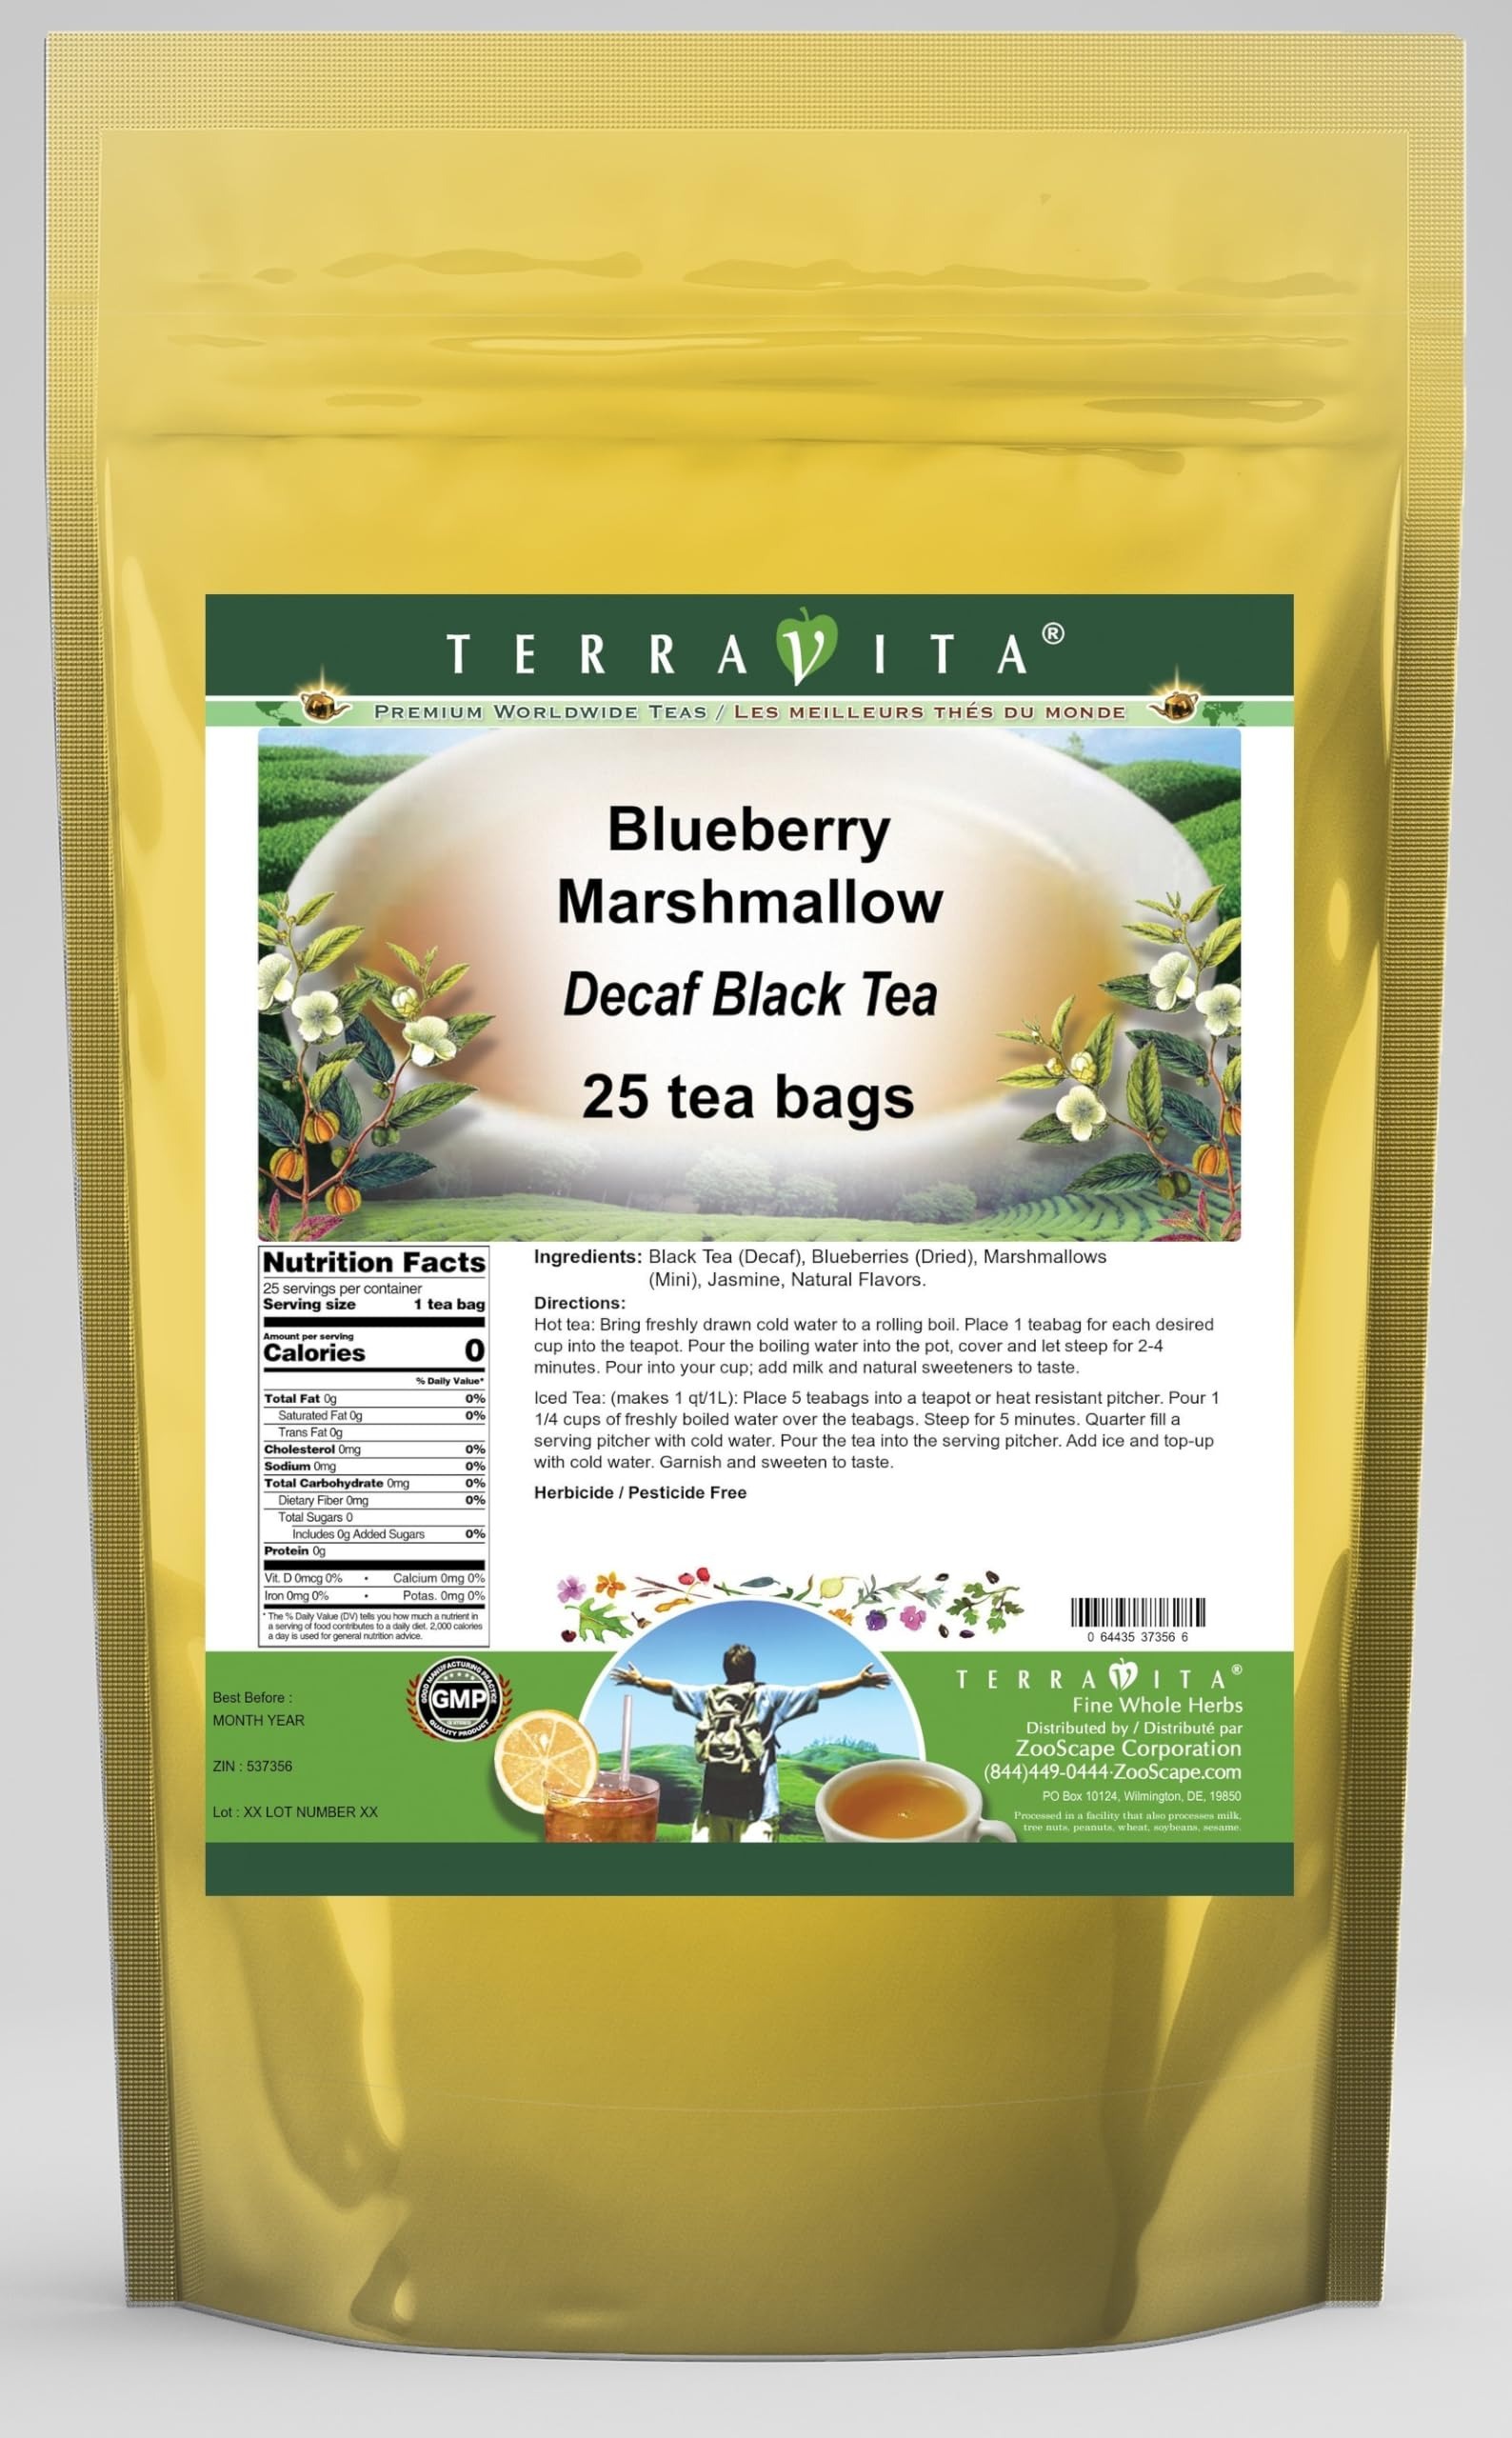
Item Name: Blueberry Marshmallow Decaf Black Tea (25 tea bags, ZIN: 537356)
Bullet Point 1: Our Blueberry Marshmallow Decaf Black Tea is a wonderful flavored decaffeinated Black tea with Blueberries, Marshmallows (Mini) and Jasmine. You will enjoy the simple and elegant Blueberry Marshmallow taste! - Ingredients: Decaf Black tea, Blueberries, Marshmallows (Mini), Jasmine and Natural Blueberry Marshmallow Flavor.
Bullet Point 2: No fillers.
Bullet Point 3: Manufacturer: TerraVita
Bullet Point 4: Size: 25 tea bags
Bullet Point 5: Black Tea Bags - Packed in a convenient upright pouch!
Product Description: Our Blueberry Marshmallow Decaf Black Tea is a wonderful flavored decaffeinated Black tea with Blueberries, Marshmallows (Mini) and Jasmine. You will enjoy the simple and elegant Blueberry Marshmallow taste! - Ingredients: Decaf Black tea, Blueberries, Marshmallows (Mini), Jasmine and Natural Blueberry Marshmallow Flavor. - Hot tea brewing method: Bring freshly drawn cold water to a rolling boil. Place 1 teabag for each desired cup into the teapot. Pour the boiling water into the pot, cover and let steep for 2-4 minutes. Pour into your cup; add milk and natural sweeteners to taste. - Iced tea brewing method: (to make 1 liter/quart): Place 5 teabags into a teapot or heat resistant pitcher. Pour 1 1/4 cups of freshly boiled water over the teabags. Steep for 5 minutes. Quarter fill a serving pitcher with cold water. Pour the tea into the serving pitcher. Add ice and top-up with cold water. Garnish and sweeten to taste. - TerraVita is an exclusive line of premium-quality, natural source products that use only the finest, purest and most potent ingredients found around the world. TerraVita is hallmarked by the highest possible standards of purity, potency, stability and freshness. All of our products are prepared with the highest elements of quality control, from raw materials through the entire manufacturing process, up to and including the moment that the bottles or bags are sealed for freshness and shipped out to you. Our highest possible standards are certified by independent laboratories and backed by our personal guarantee. - TerraVita exists to meet and ensure your family's health and wellness without the harmful effects of chemicals and health products. We strive to make all of our products affordable and reliable and are constantly searching the market to maintain o
Value: 25.0
Unit: Count

Price: 24.42